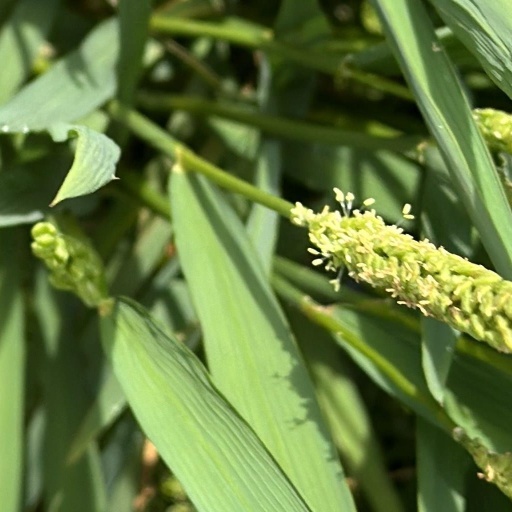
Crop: rice